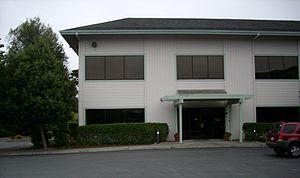
Odwalla Inc. est une entreprise américaine d'agro-alimentaire dont les produits phares sont les jus de fruit, les smoothies et les barres énergétiques. Elle a été fondée à Santa Cruz en 1980 et son siège social est à Half Moon Bay en Californie.